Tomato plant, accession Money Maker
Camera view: tilt-top (135 deg); turntable rotation: 180 degrees
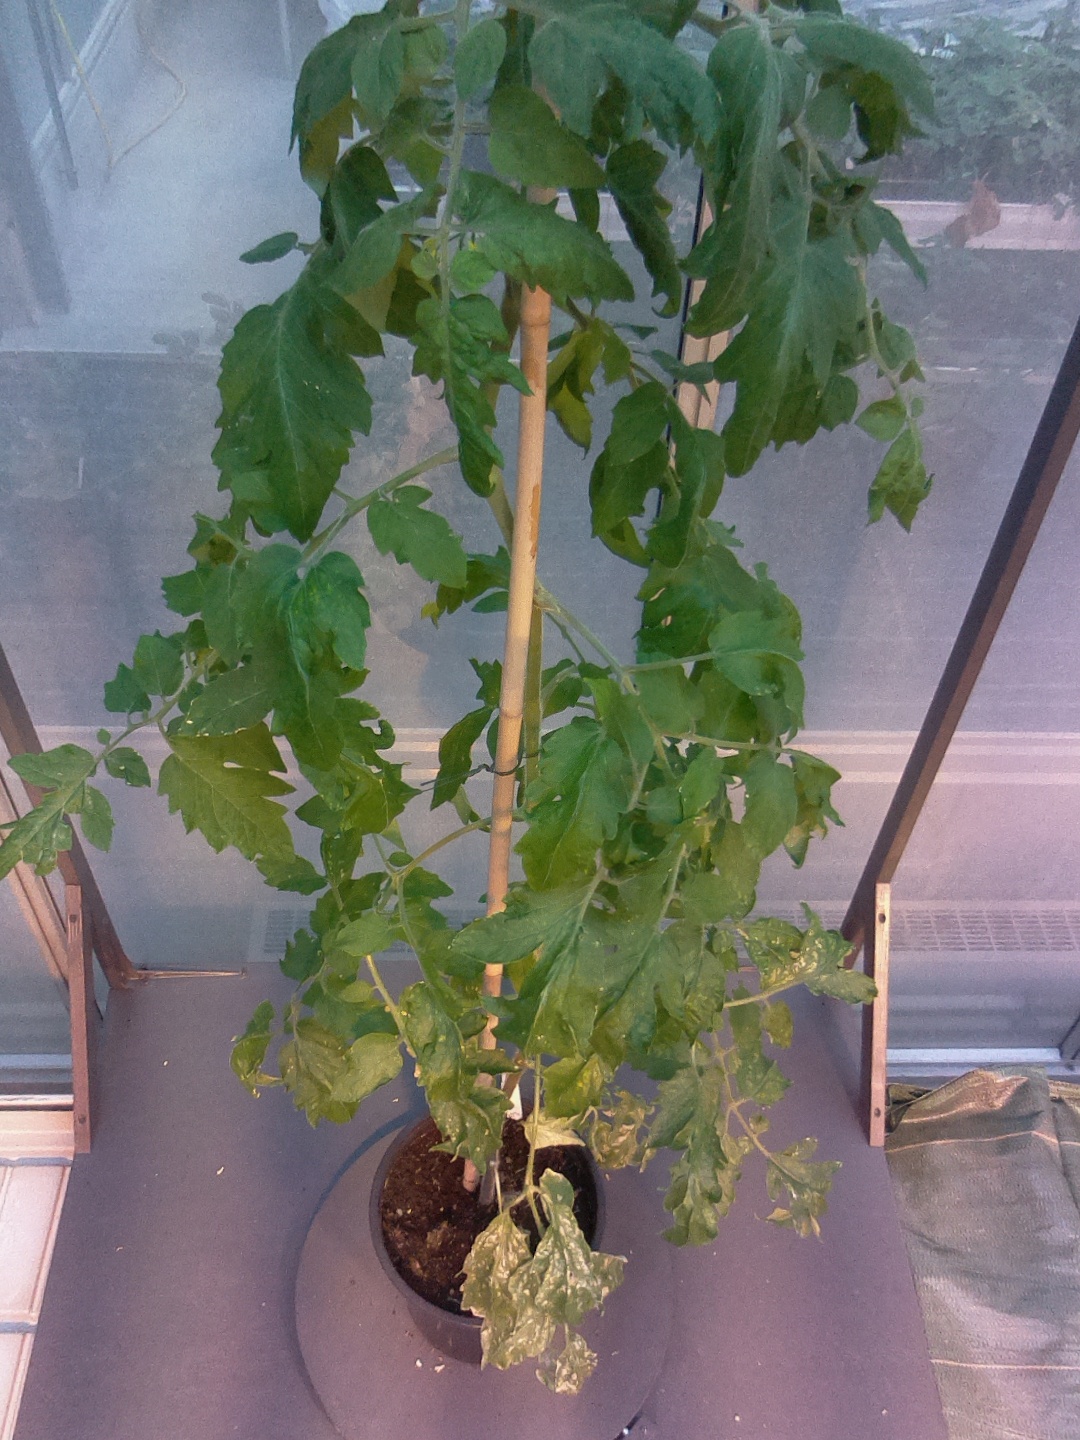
BBCH growth stage 64: 40%-50% of flowers open